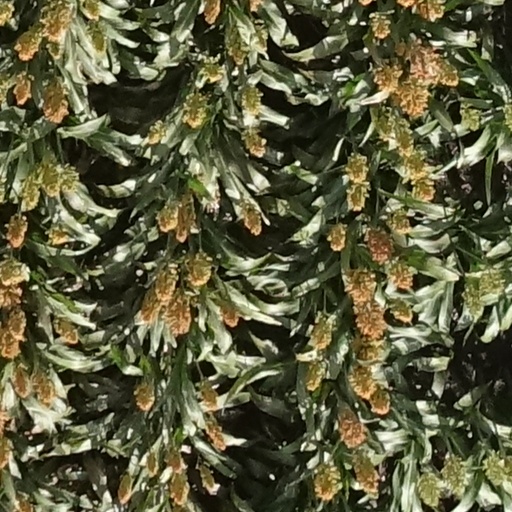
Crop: sorghum